Super Bowl Sunday (video game)

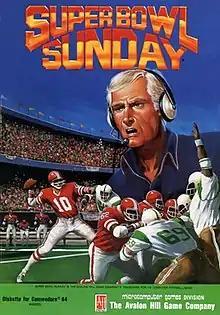

Super Bowl Sunday is a 1985 video game published by The Avalon Hill Game Company.